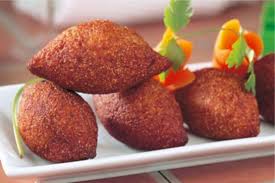
Yemek: icli_kofte